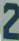
Number: 2